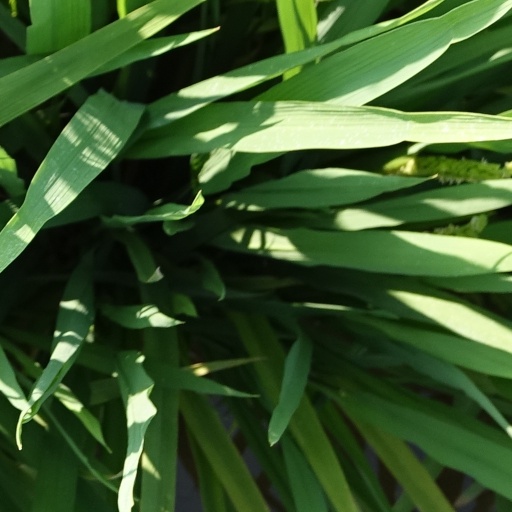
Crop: rice